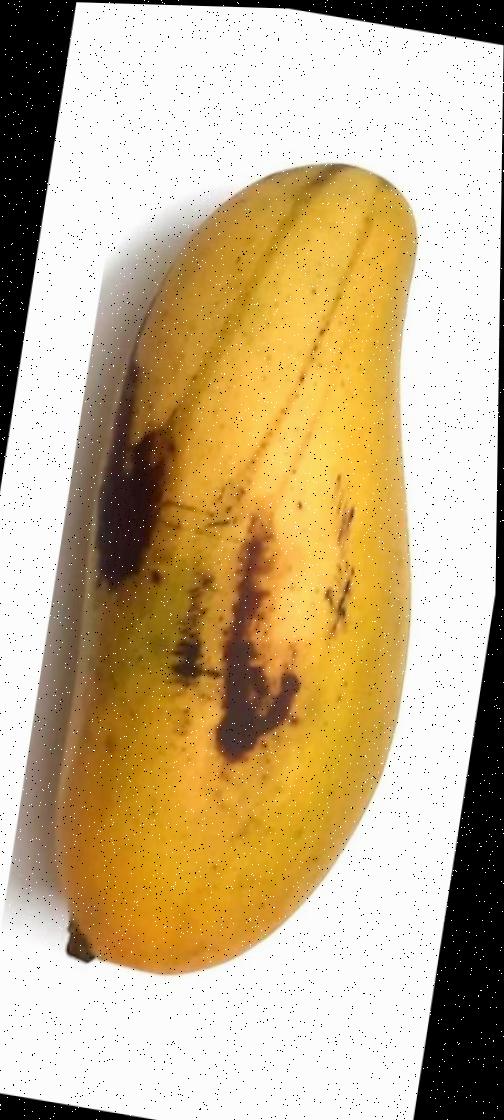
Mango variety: Banana Mango